Alcoholic polyneuropathy

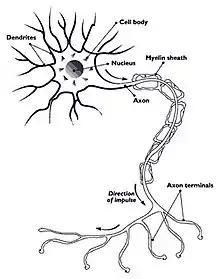
An illustration of a neuron's structure. In alcoholic polyneuropathy myelin loss and axonal degeneration occurs.

Alcoholic polyneuropathy is a neurological disorder in which peripheral nerves throughout the body malfunction simultaneously. It is defined by axonal degeneration in neurons of both the sensory and motor systems and initially occurs at the distal ends of the longest axons in the body. This nerve damage causes an individual to experience pain and motor weakness, first in the feet and hands and then progressing centrally. Alcoholic polyneuropathy is caused primarily by chronic alcoholism; however, vitamin deficiencies are also known to contribute to its development. This disease typically occurs in chronic alcoholics who have some sort of nutritional deficiency. Treatment may involve nutritional supplementation, pain management, and abstaining from alcohol.